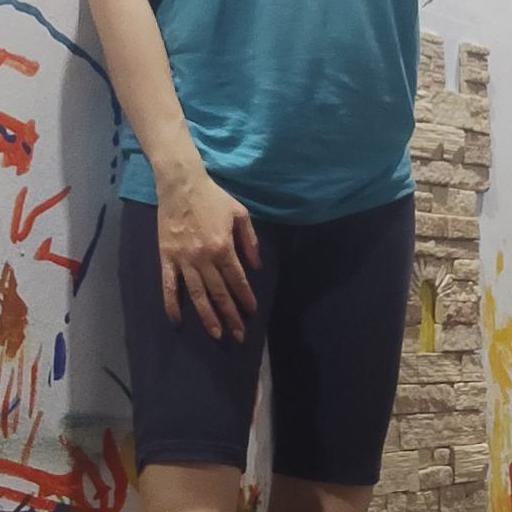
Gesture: no_gesture